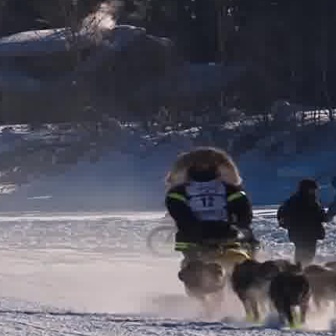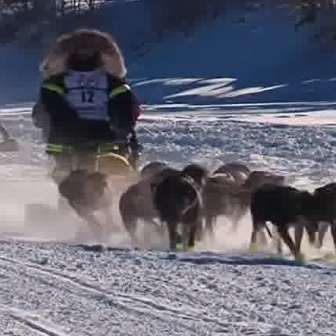
  Please identify the target specified by the bounding box [170,215,255,300] in the first image and locate it in the second image. Return the coordinates in [x_min,y_min,x_max,y_max] format.
Answer: [45,117,140,211]